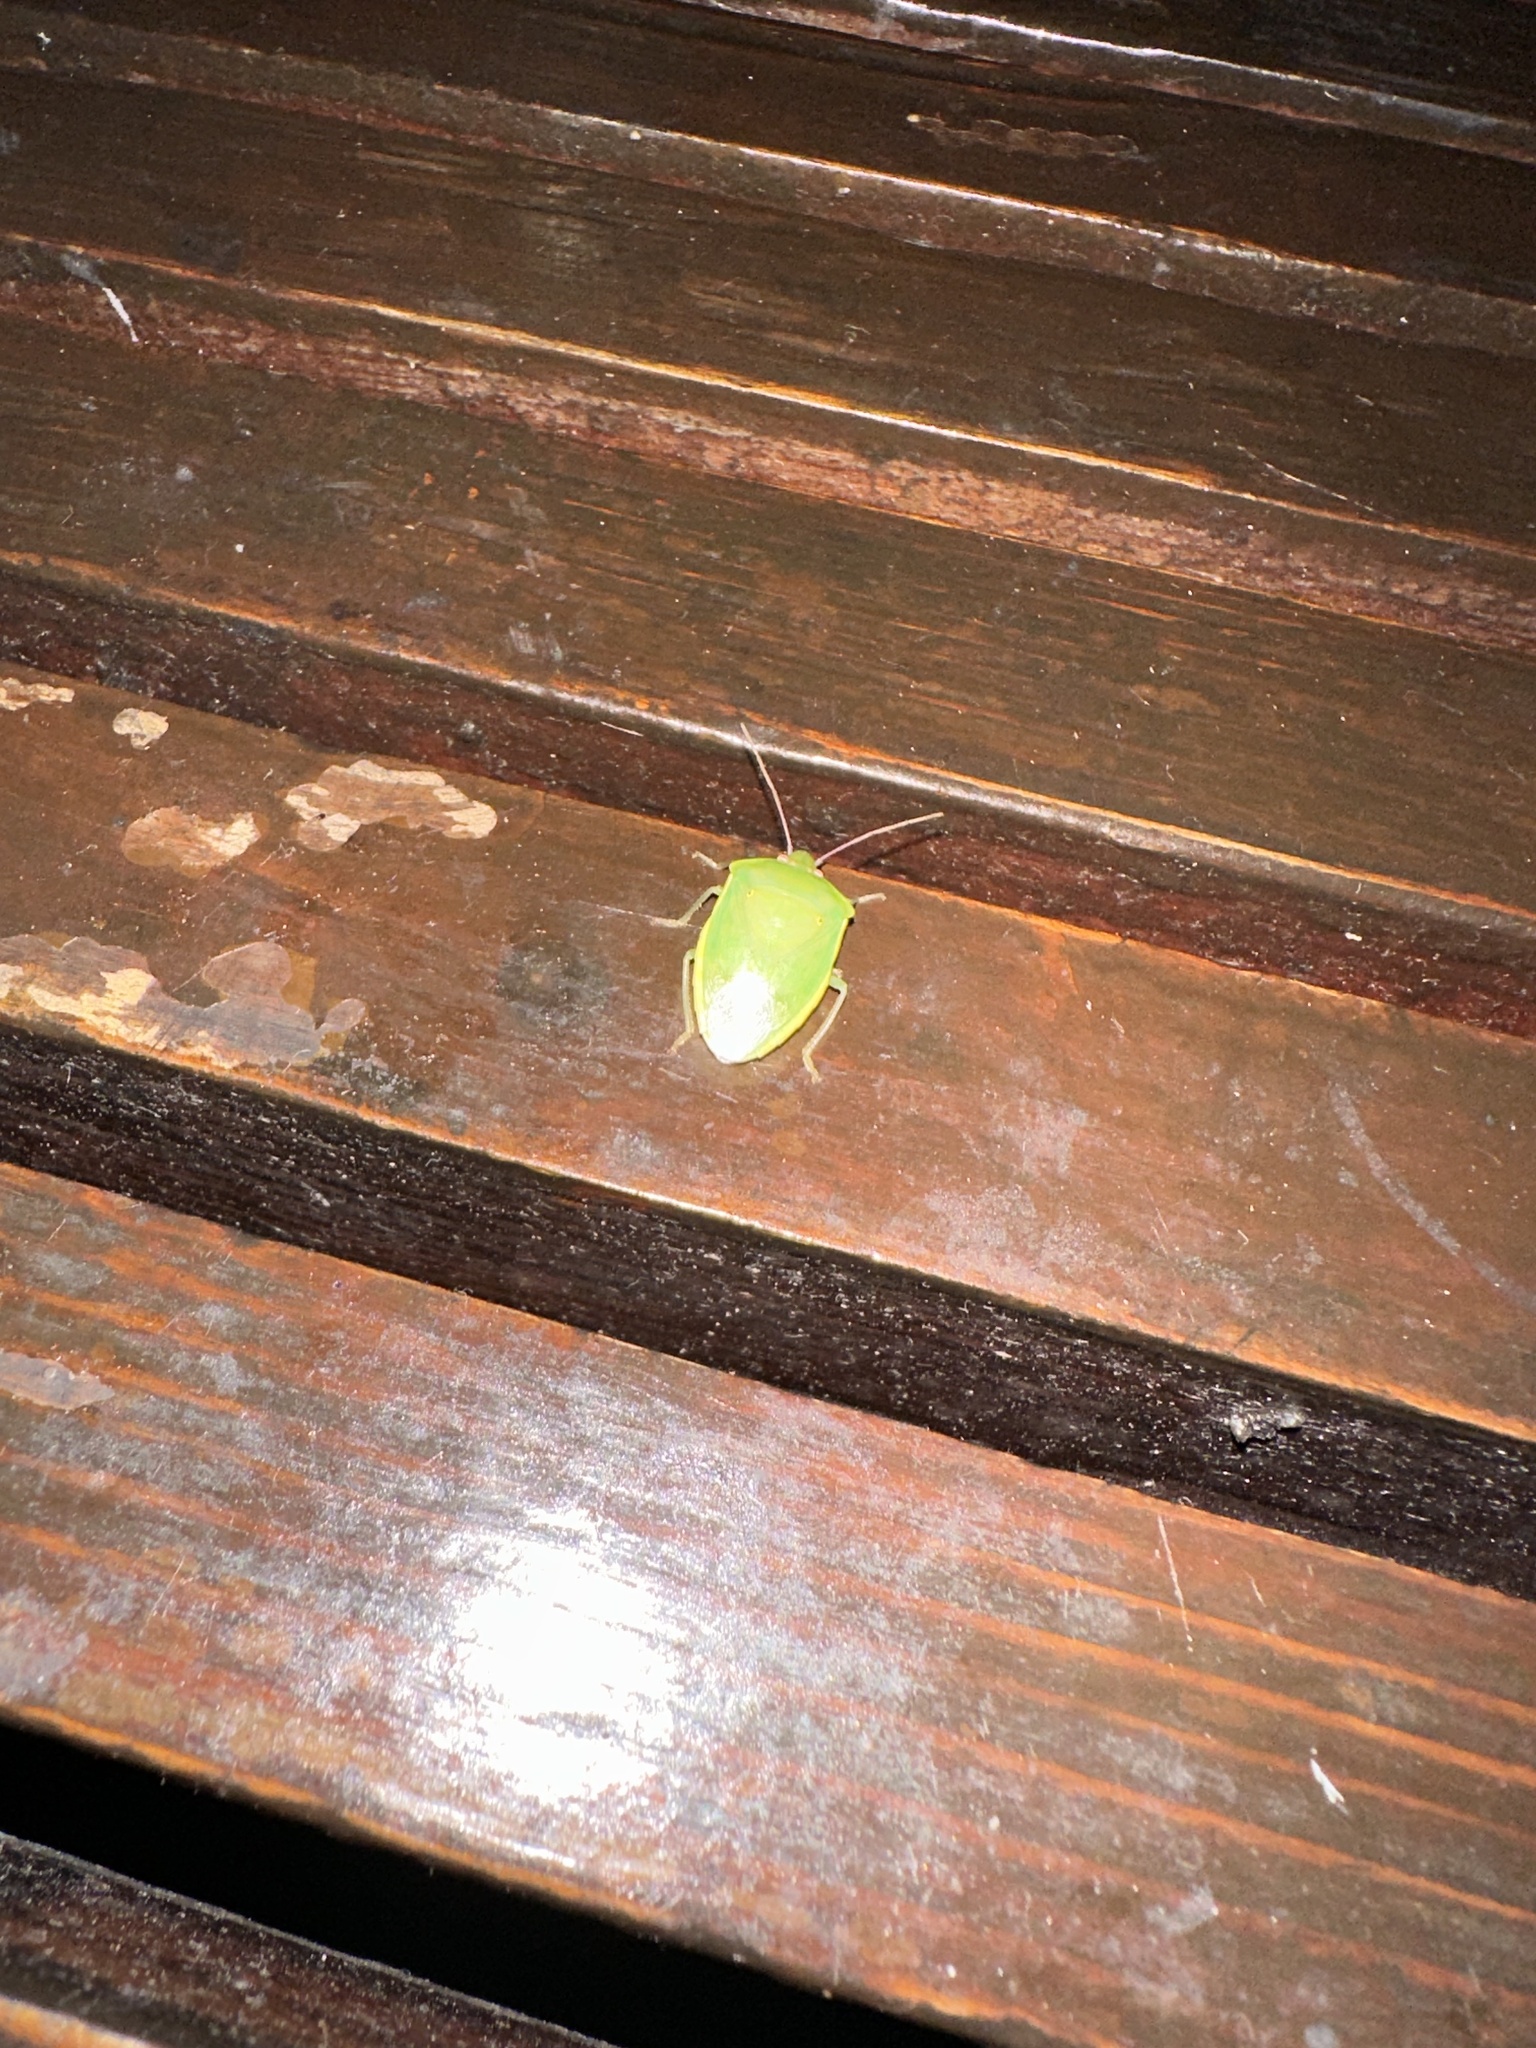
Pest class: stink_bug